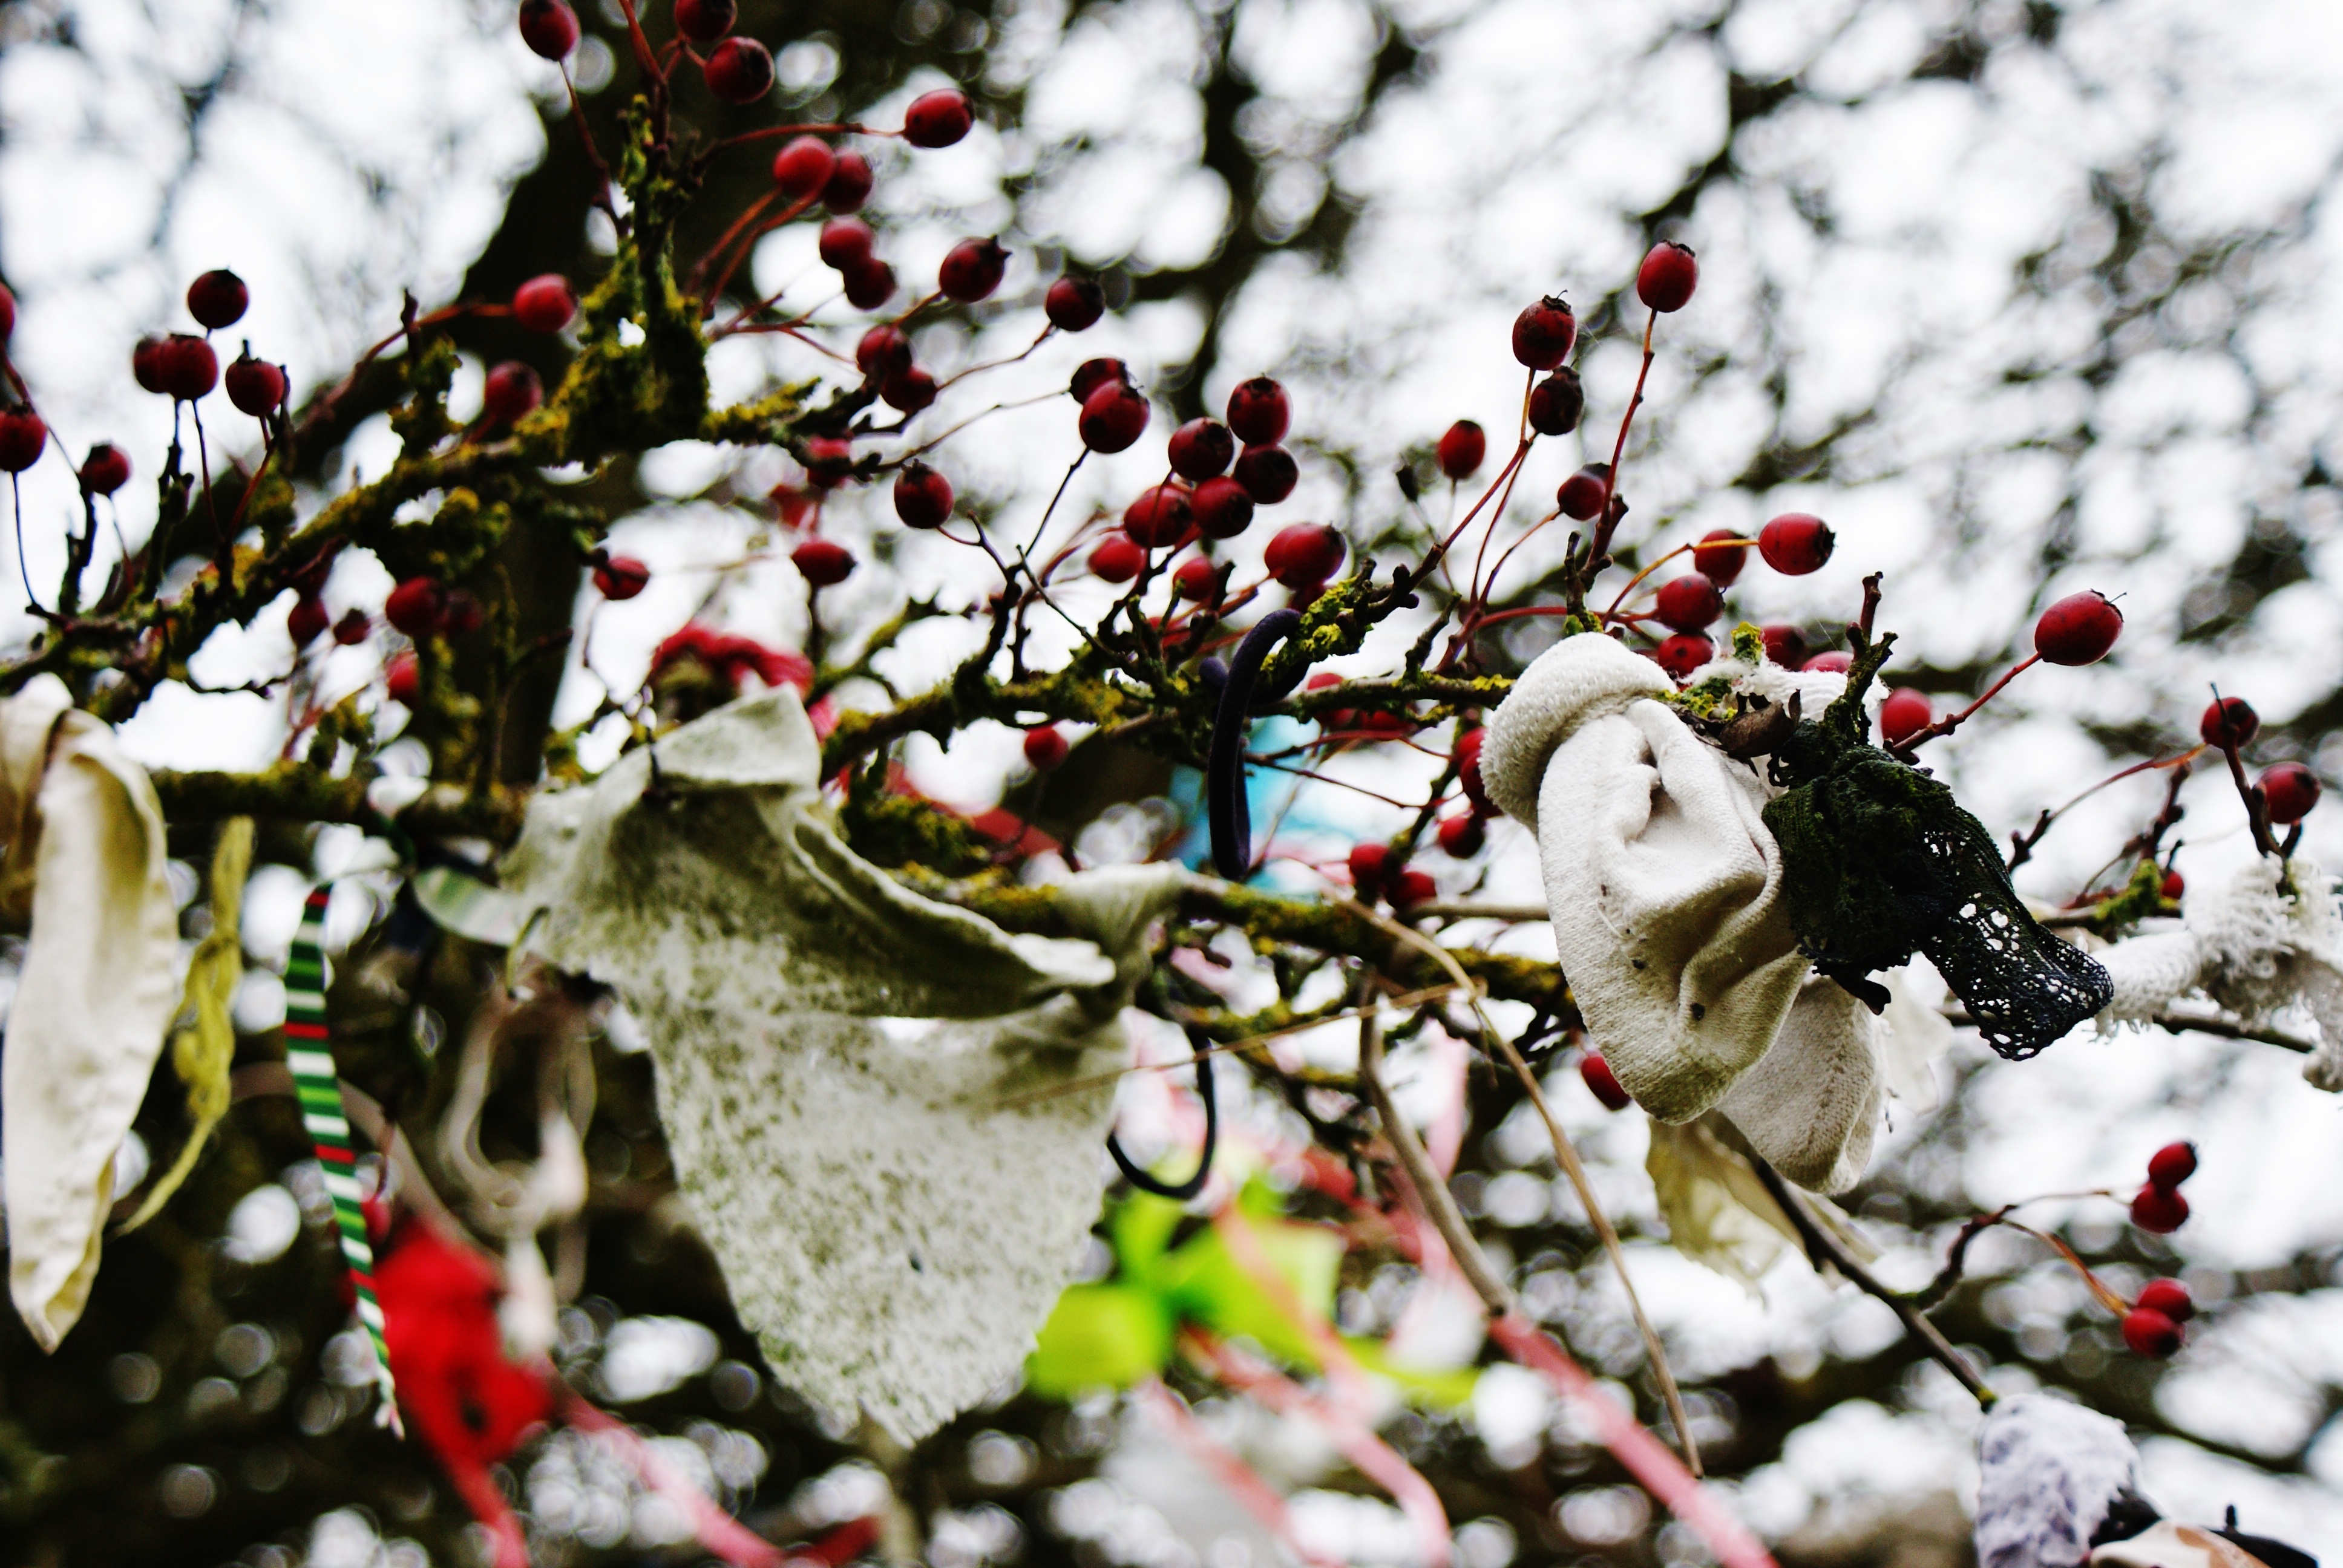
tree, branch, blossom, snow, winter, plant, leaf, flower, spring, produce, autumn, weather, flora, season, cherry blossom, shrub, woody plant